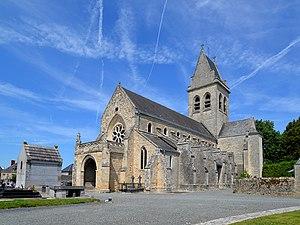
Sainteny (Manche)
Sainteny est une ancienne commune française, située dans le département de la Manche en région Normandie, devenue le 1ᵉʳ janvier 2016 une commune déléguée au sein de la commune nouvelle de Terre-et-Marais.